History of Protestantism

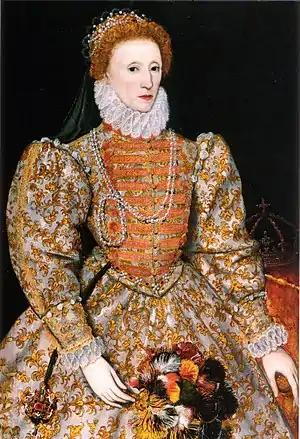
Elizabeth I, Queen of England and Ireland.

Following the excommunication of Luther and condemnation of the Reformation by the Pope, the work and writings of John Calvin were influential in establishing a loose consensus among various groups in Switzerland, Scotland, Hungary, Germany and elsewhere.